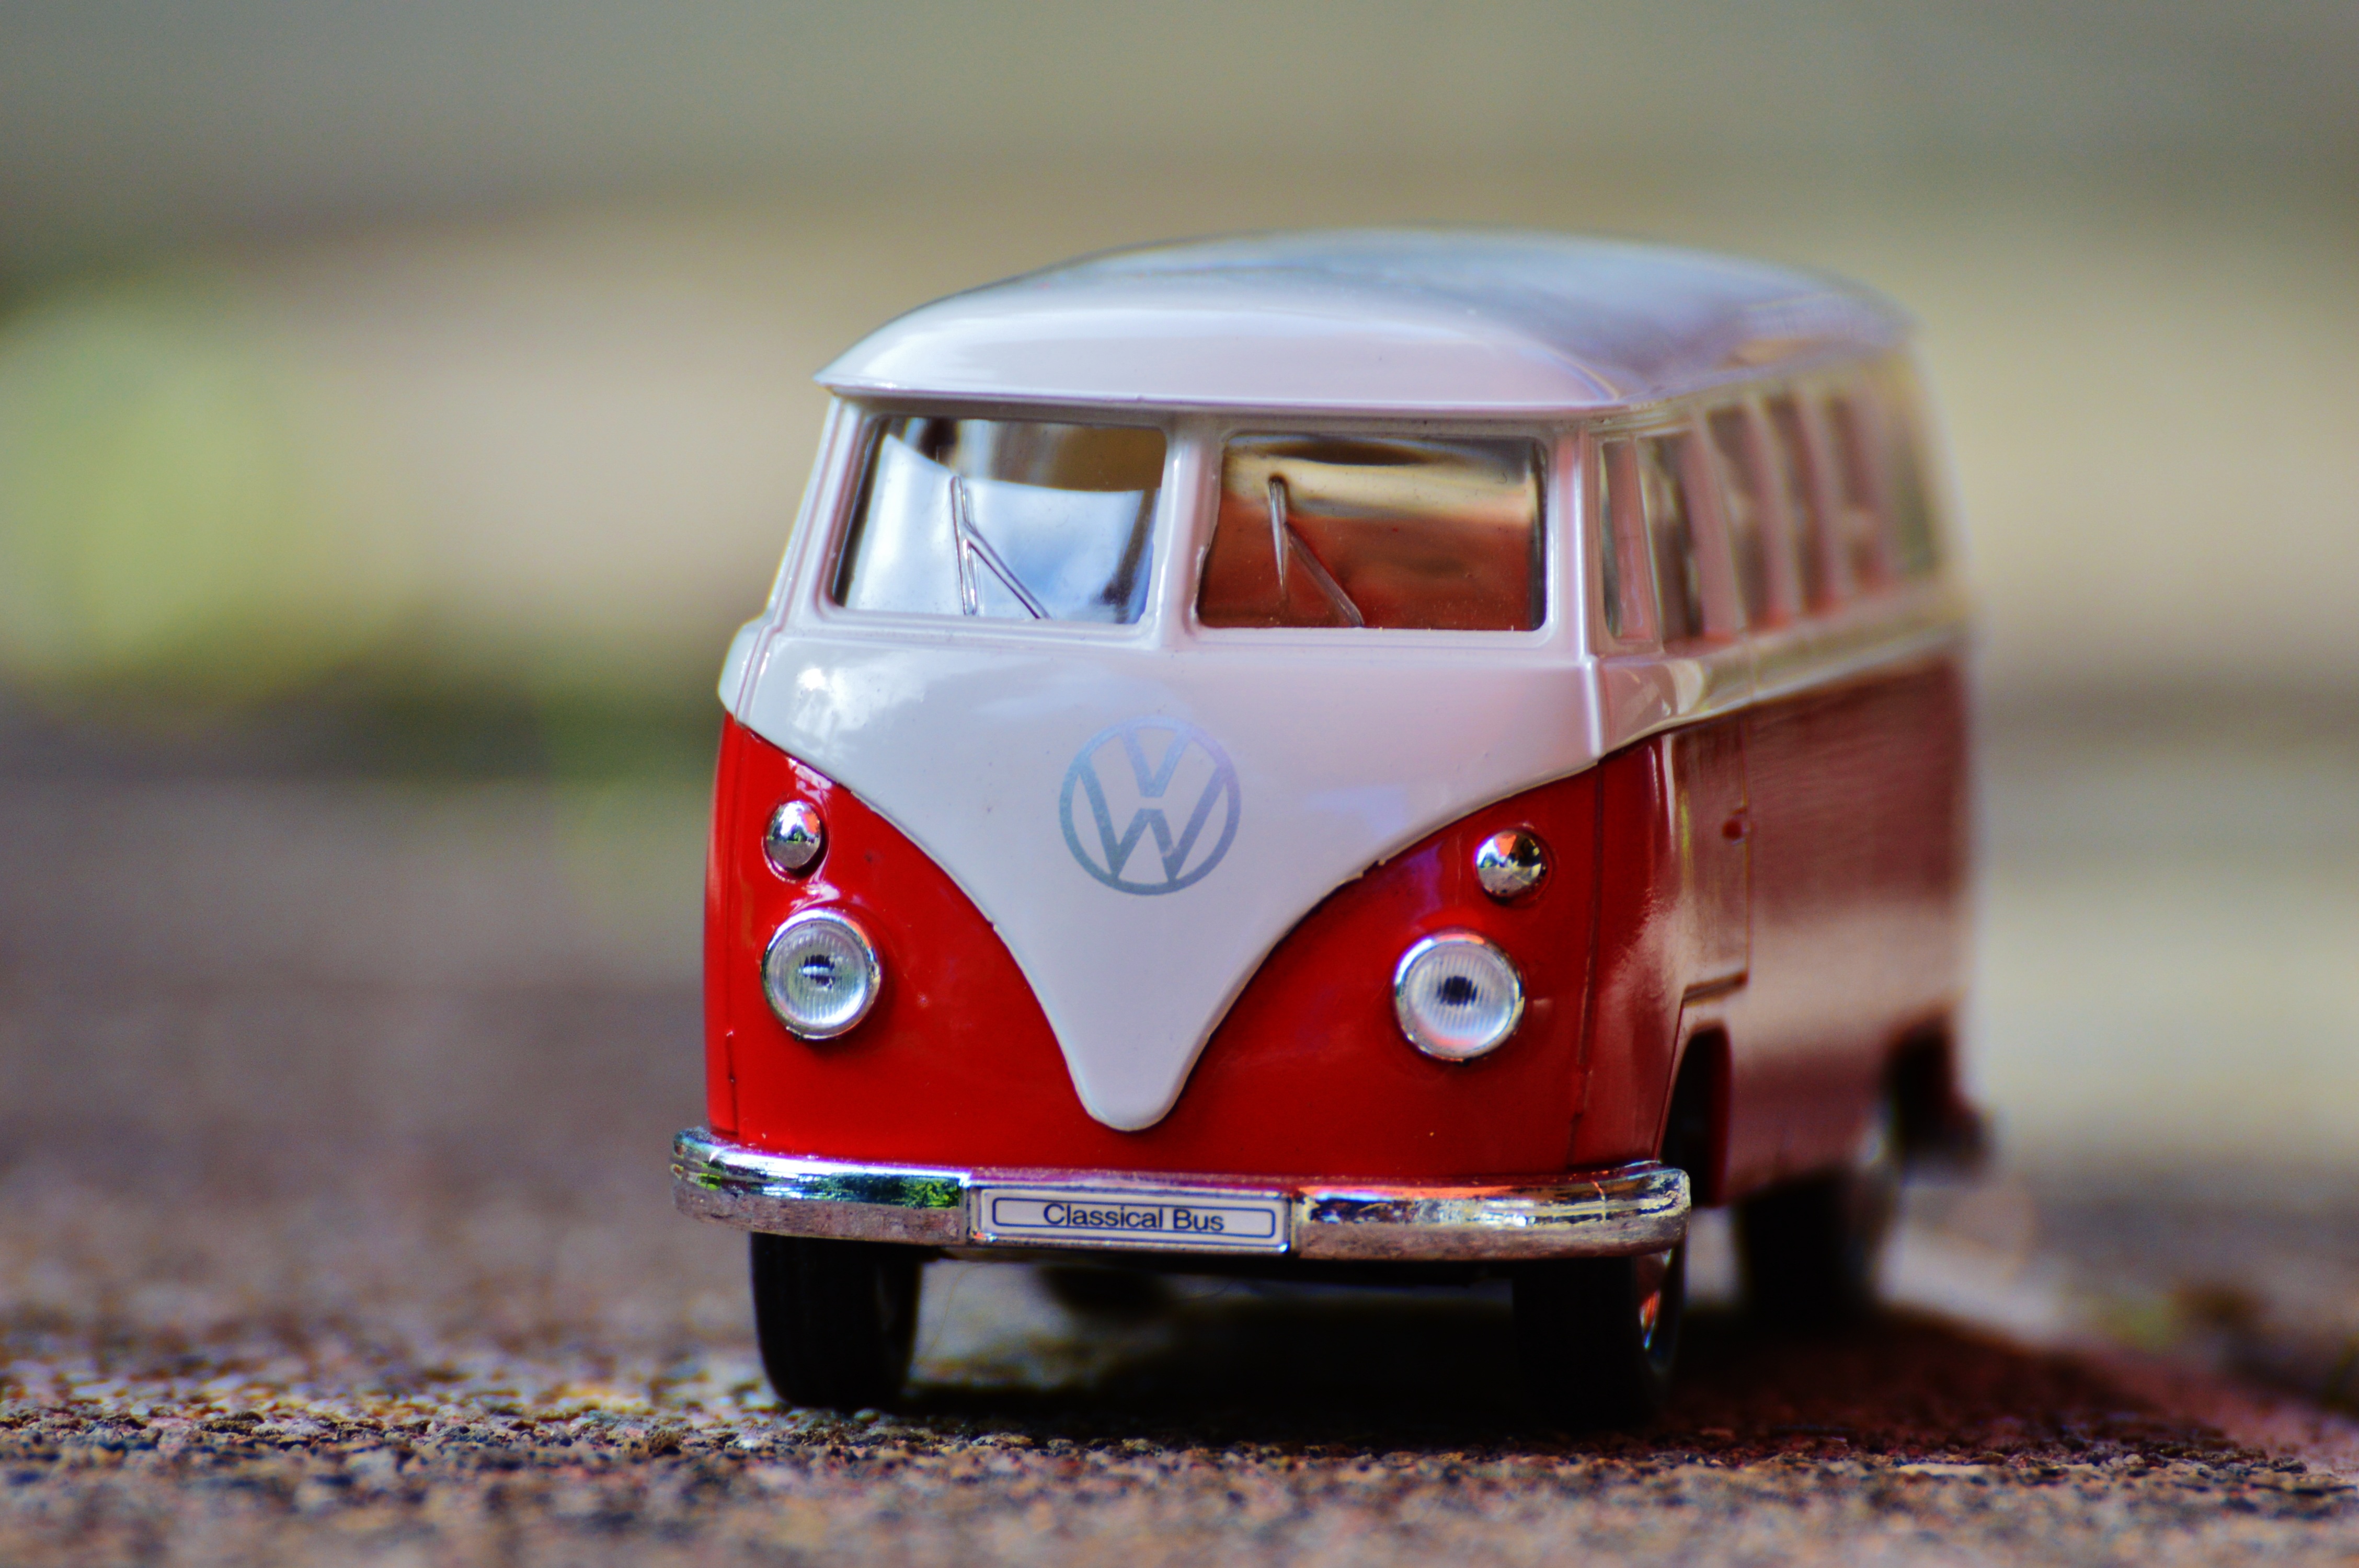
car, vw, volkswagen, van, vehicle, auto, vw bus, camper, fun, classic, bulli, cult, model car, vw bulli, camping bus, land vehicle, volkswagen beetle, volkswagen type 2, automobile make, compact car, automotive design, subcompact car